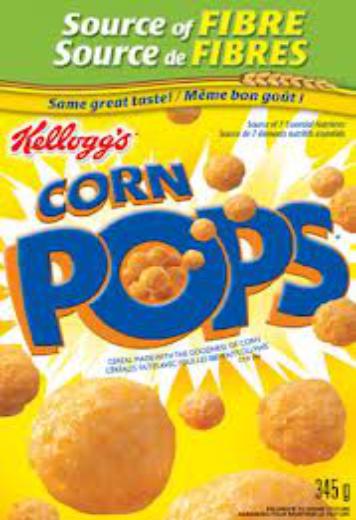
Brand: Corn Pops
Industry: Food